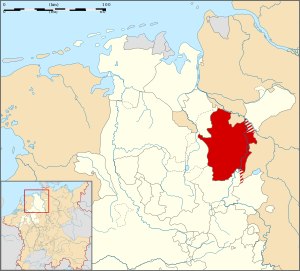
Grevskabet Hoya
Grevskabet Hoya omkr. 1560
Grevskabet Hoya var et grevskab i Det tysk-romerske rige. Dets område lå i den centrale del af den nuværende tyske delstat Niedersachsen midtvejs mellem Hamborg og Bremen. Den nuværende samtgemeinde Grafschaft Hoya har sit navn fra Grevskabet Hoya.